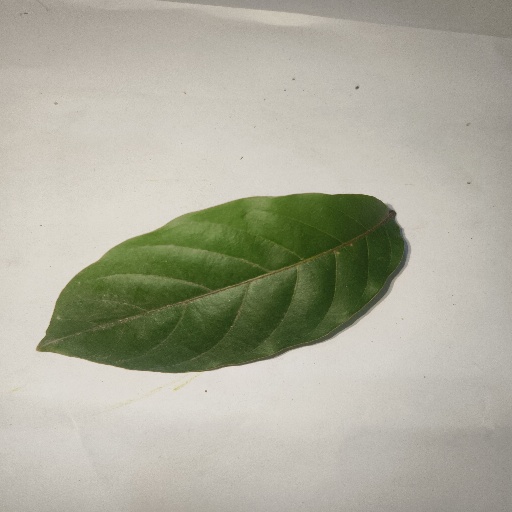
Species: HariTaki
Leaf condition: Healthy Leaf